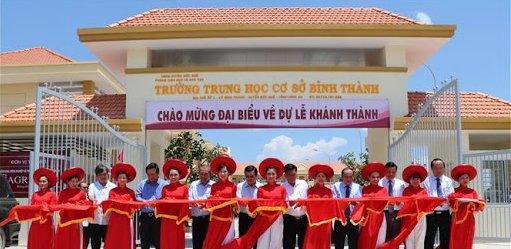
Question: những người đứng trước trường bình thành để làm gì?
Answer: để tổ chức lễ khánh thành